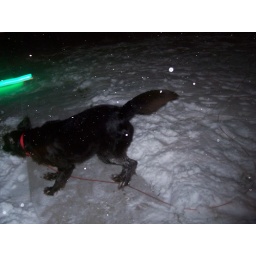
My dog running around like a maniac in the snow